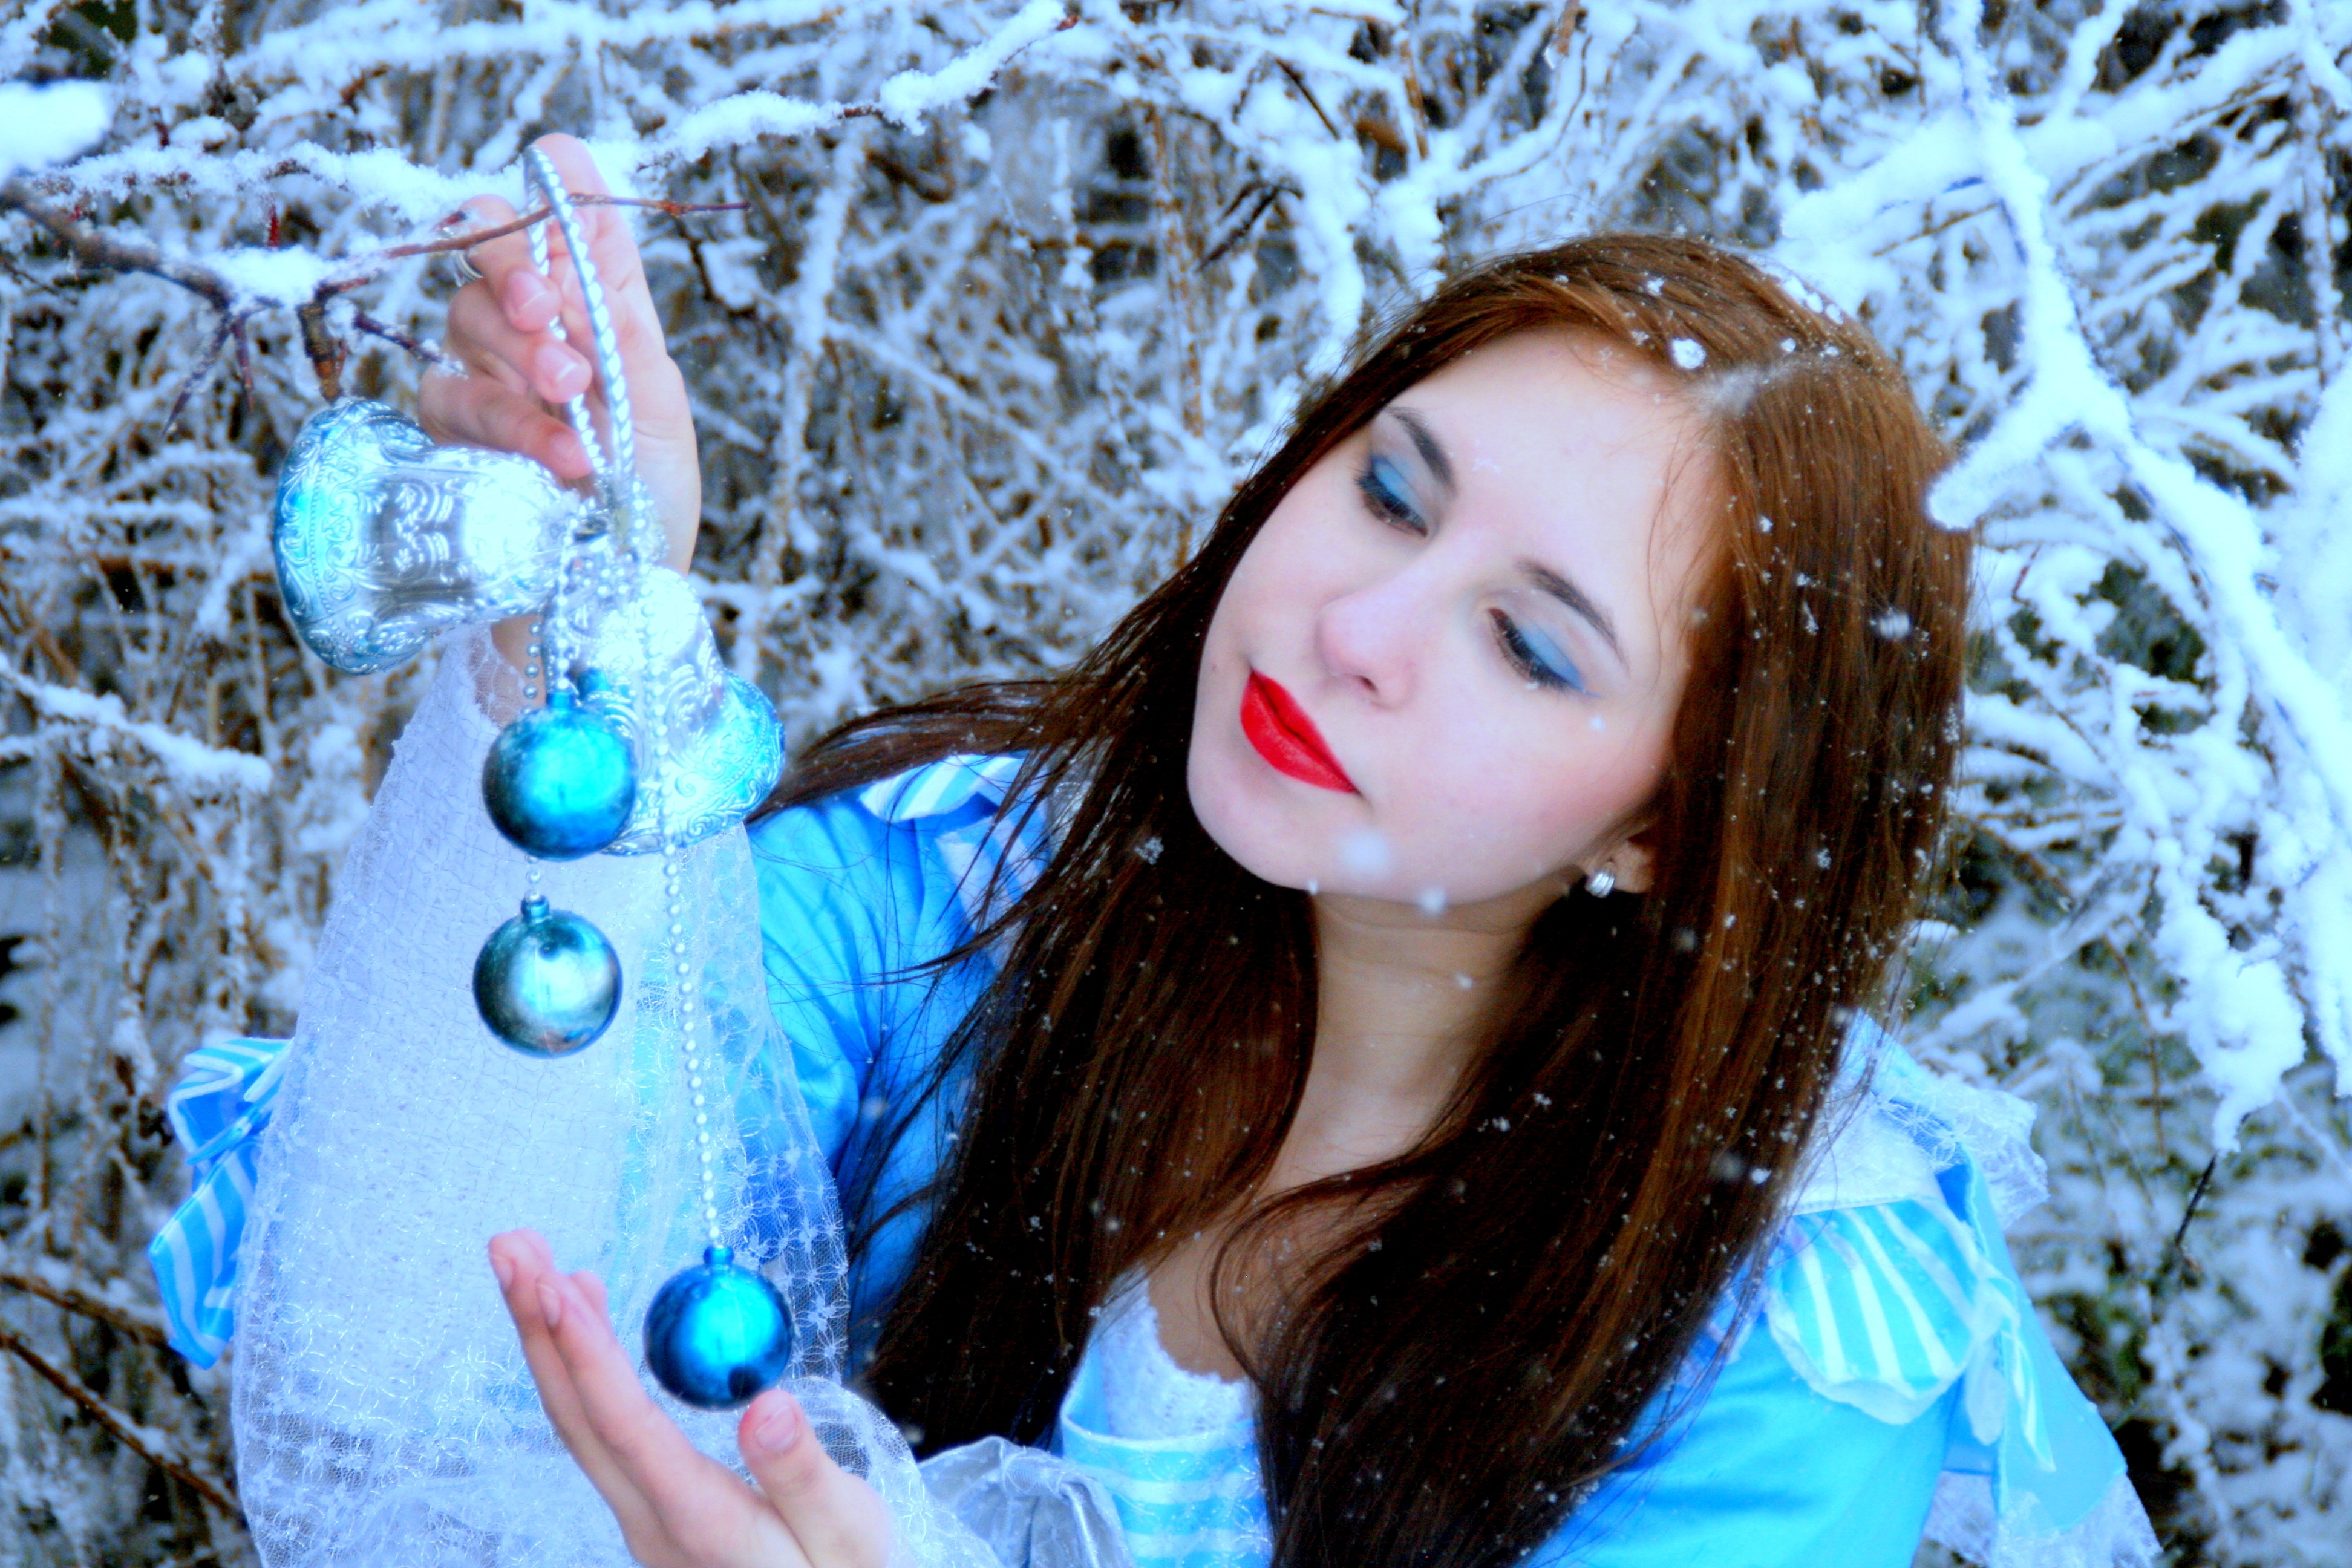
snow, winter, girl, white, photography, portrait, model, spring, blue, season, fun, dress, eye, beauty, story, princess, photo shoot